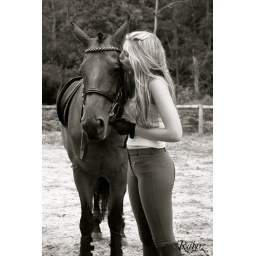
Most beautiful girl in the world and her horse